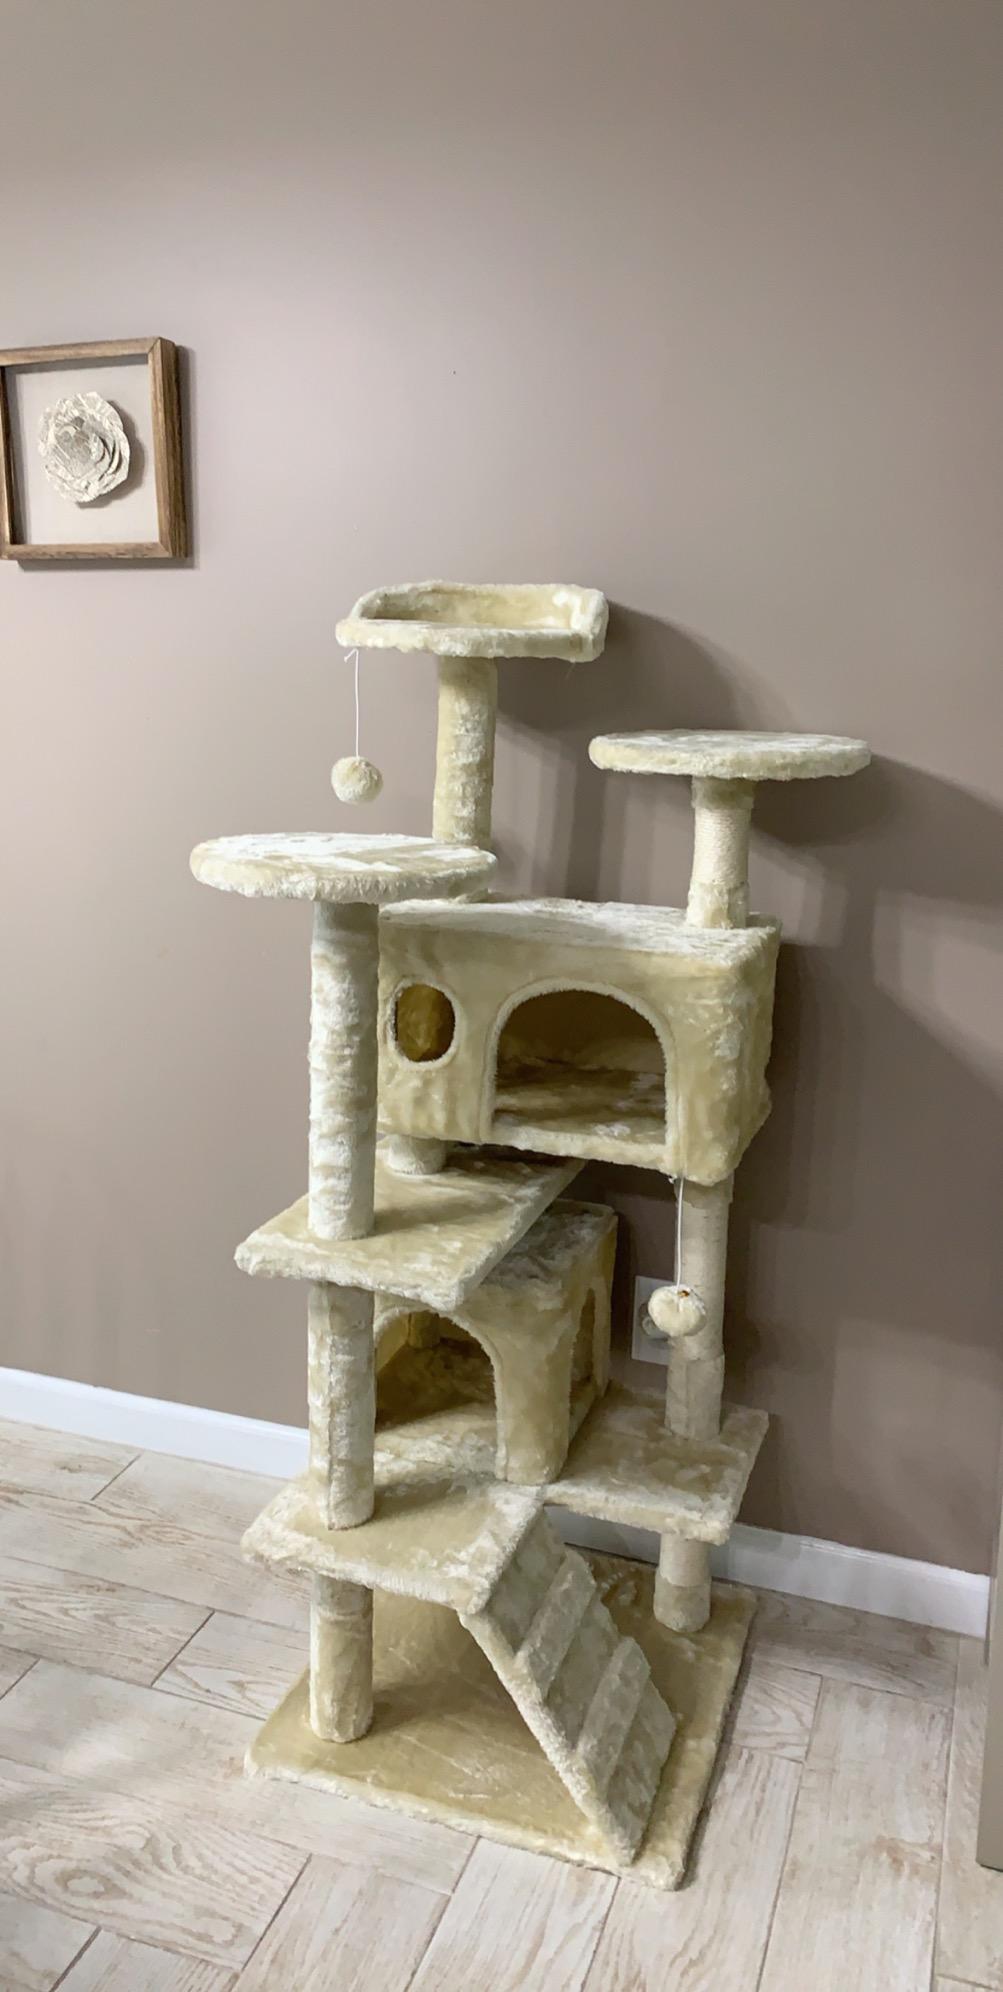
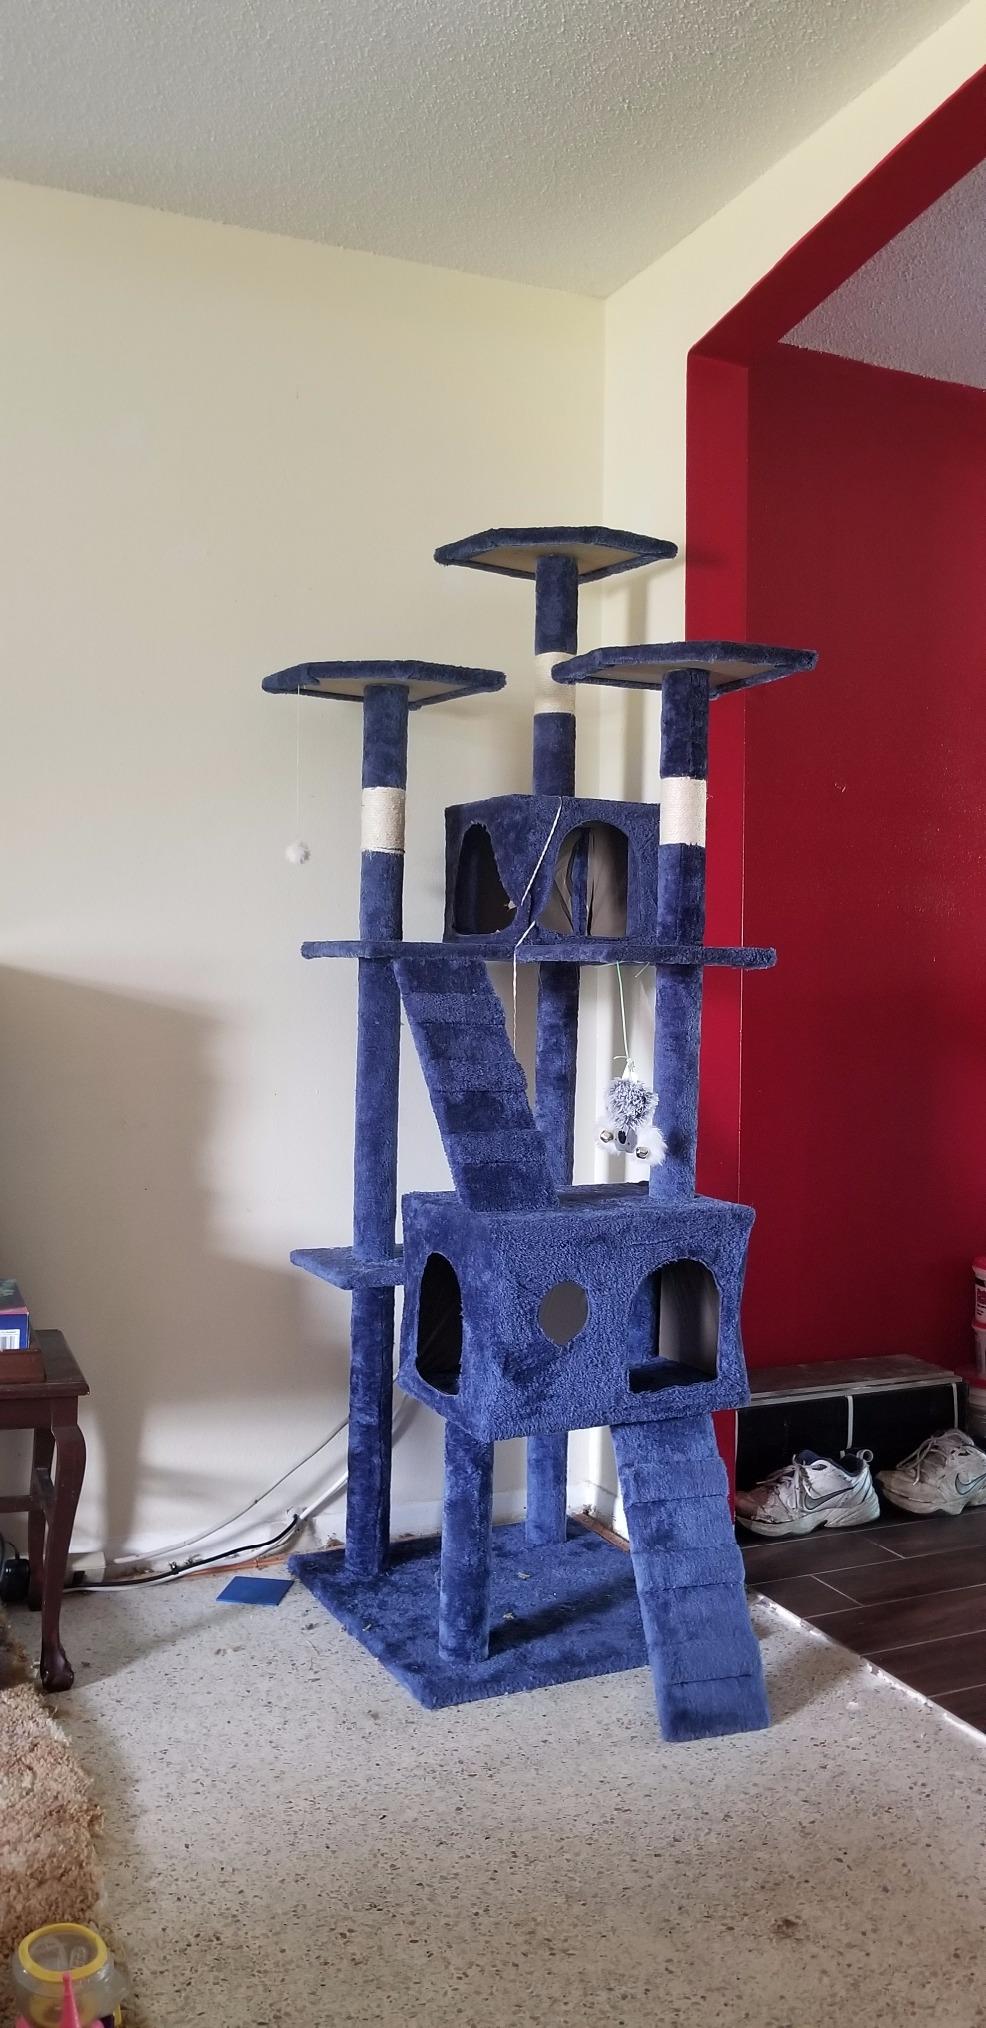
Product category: items_cat tree
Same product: no